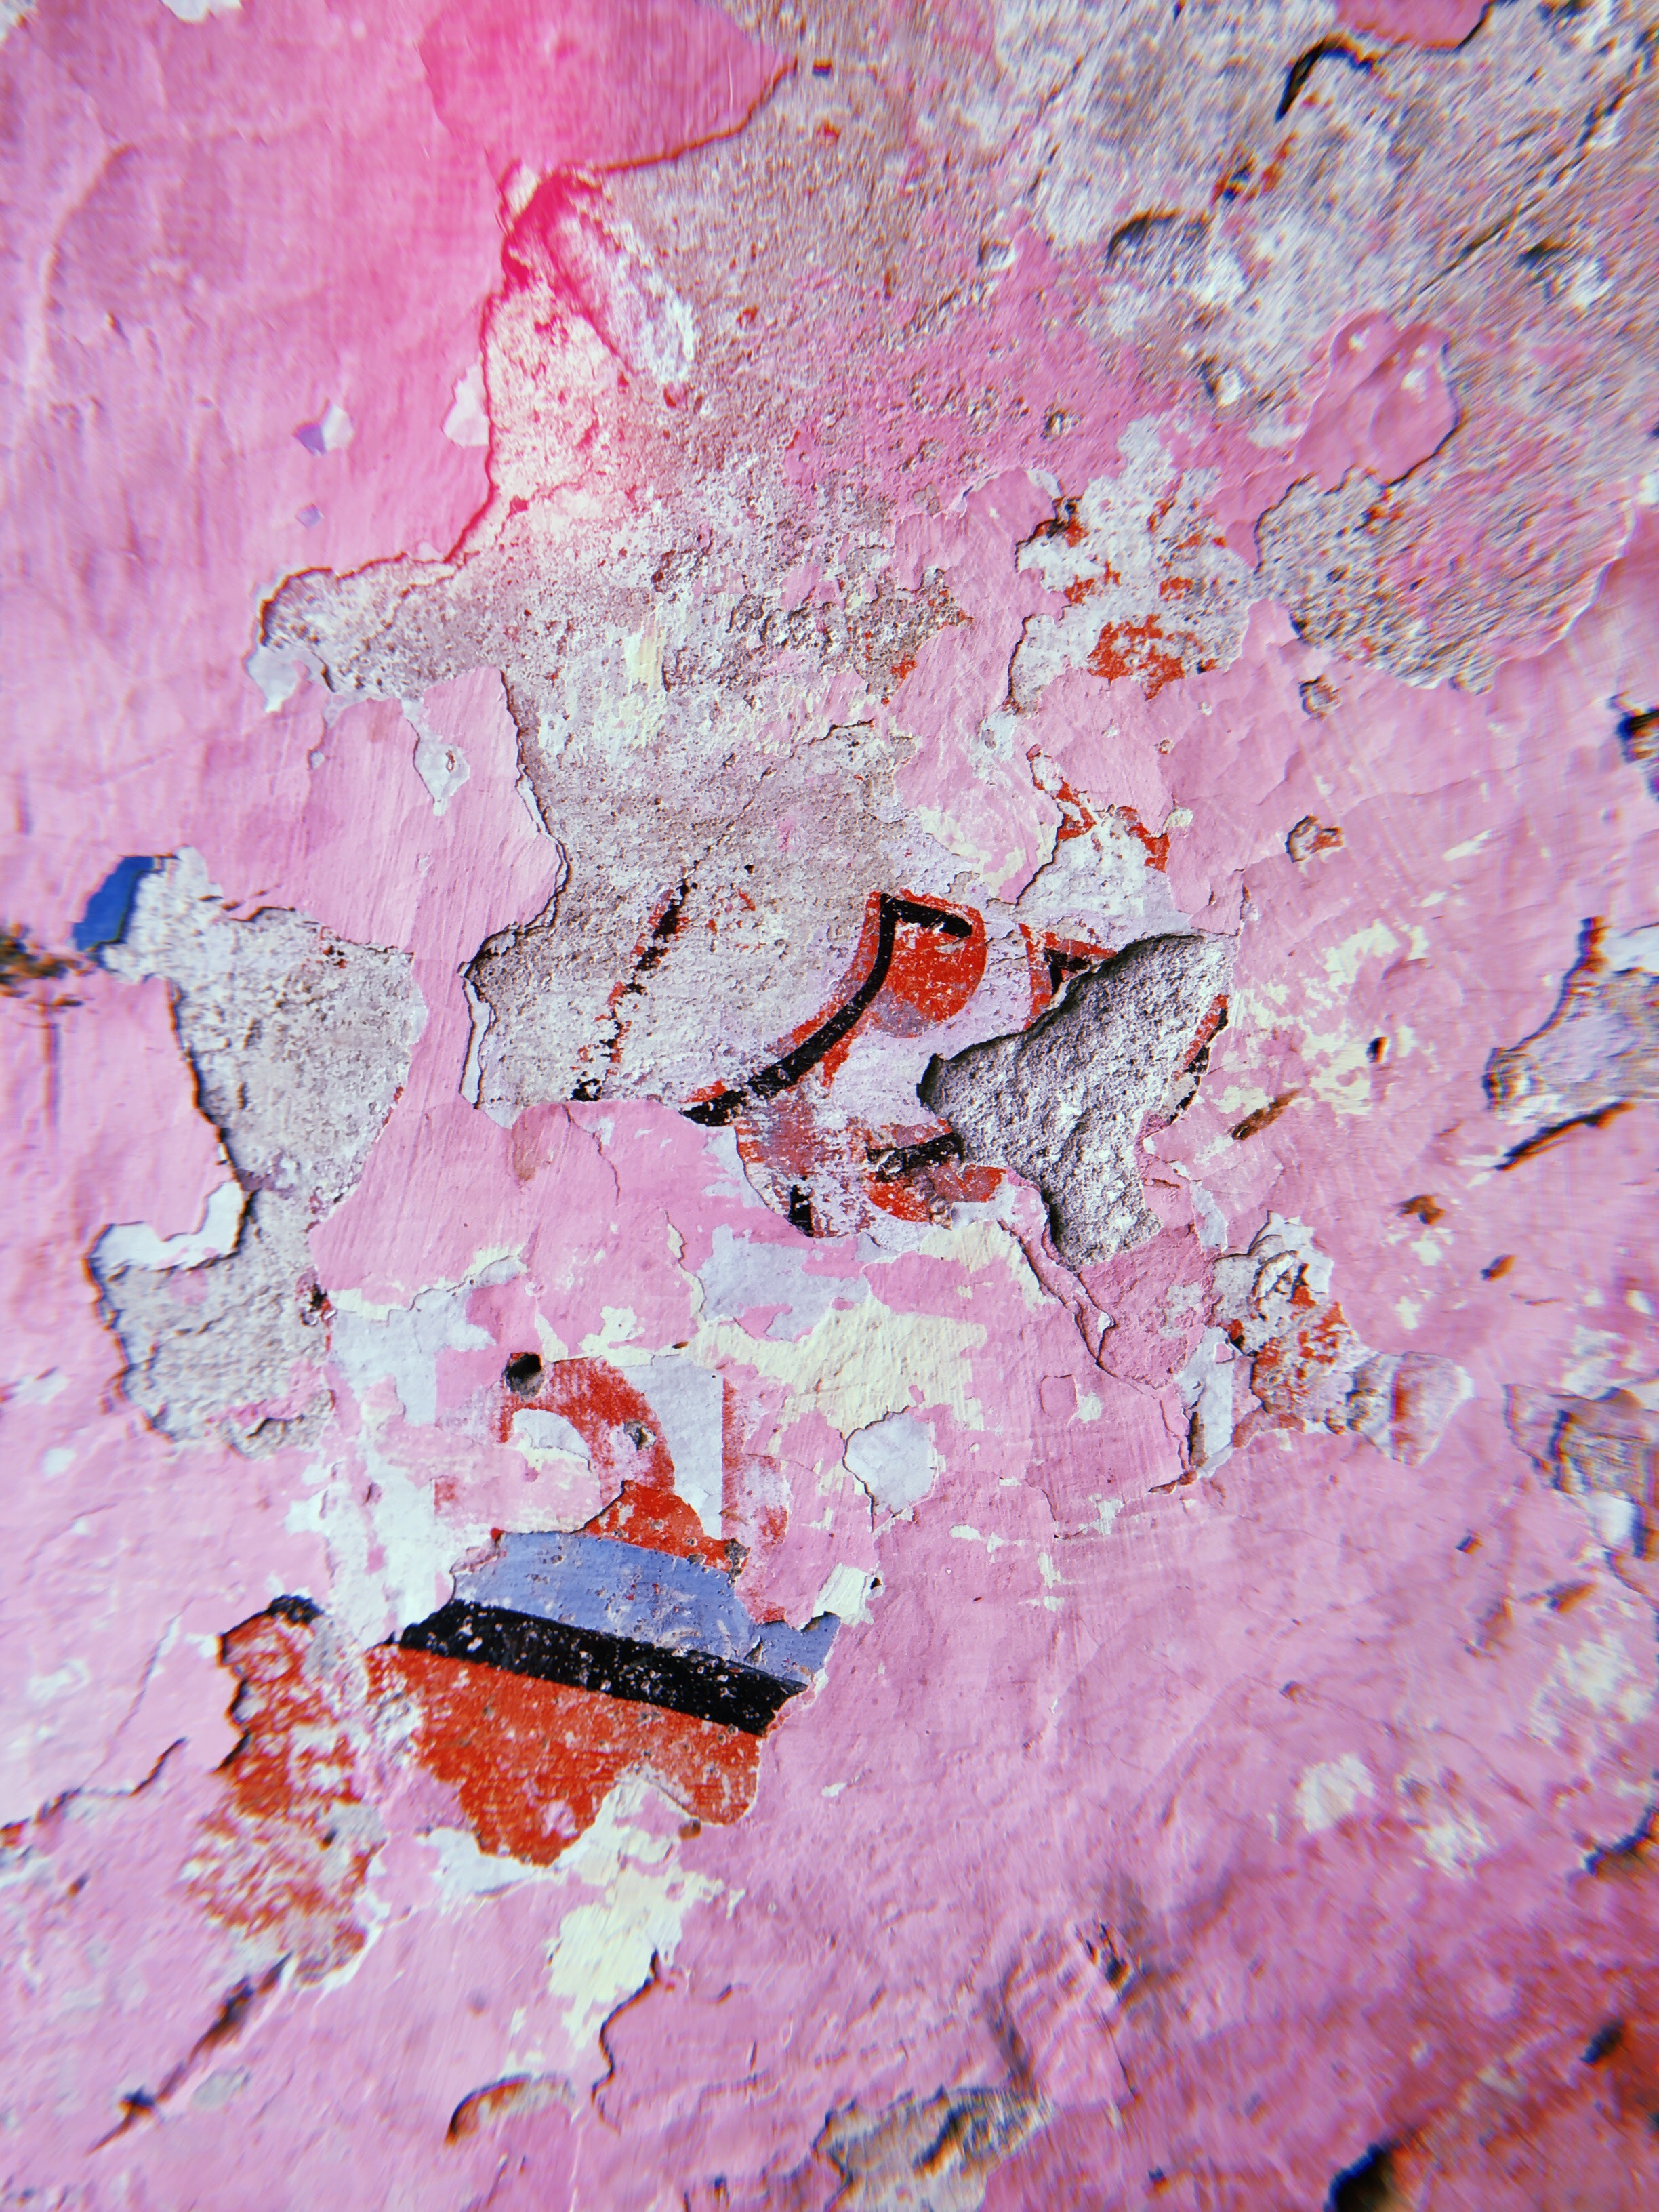
pink, wall, paint, magenta, art